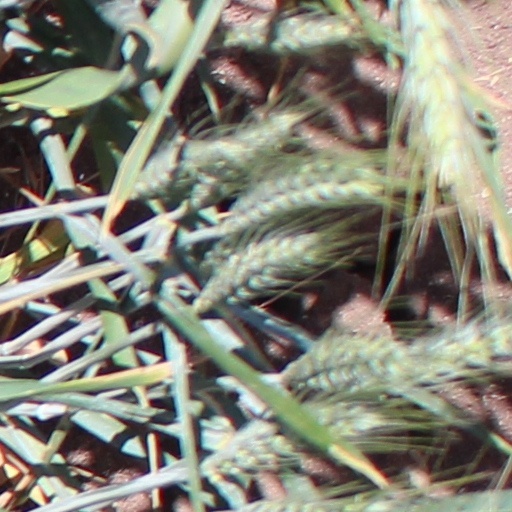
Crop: wheat